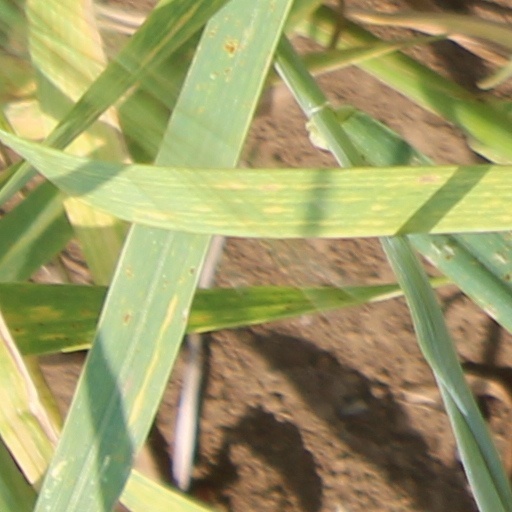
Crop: wheat